Sonvilier railway station

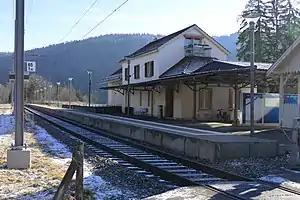
The station in 2019

Sonvilier railway station is a railway station in the municipality of Sonvilier, in the Swiss canton of Bern. It is an intermediate stop on the standard gauge Biel/Bienne–La Chaux-de-Fonds line of Swiss Federal Railways.